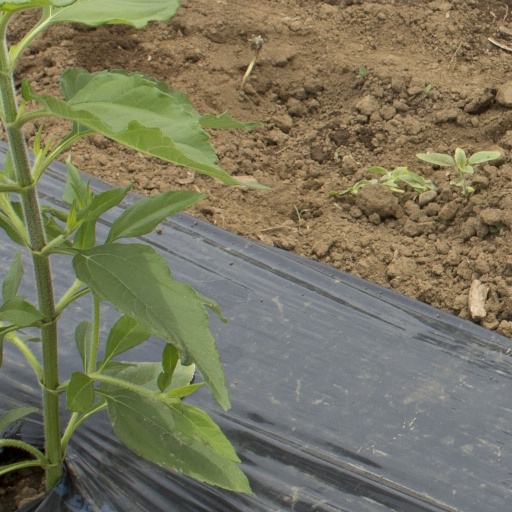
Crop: Jerusalem artichoke